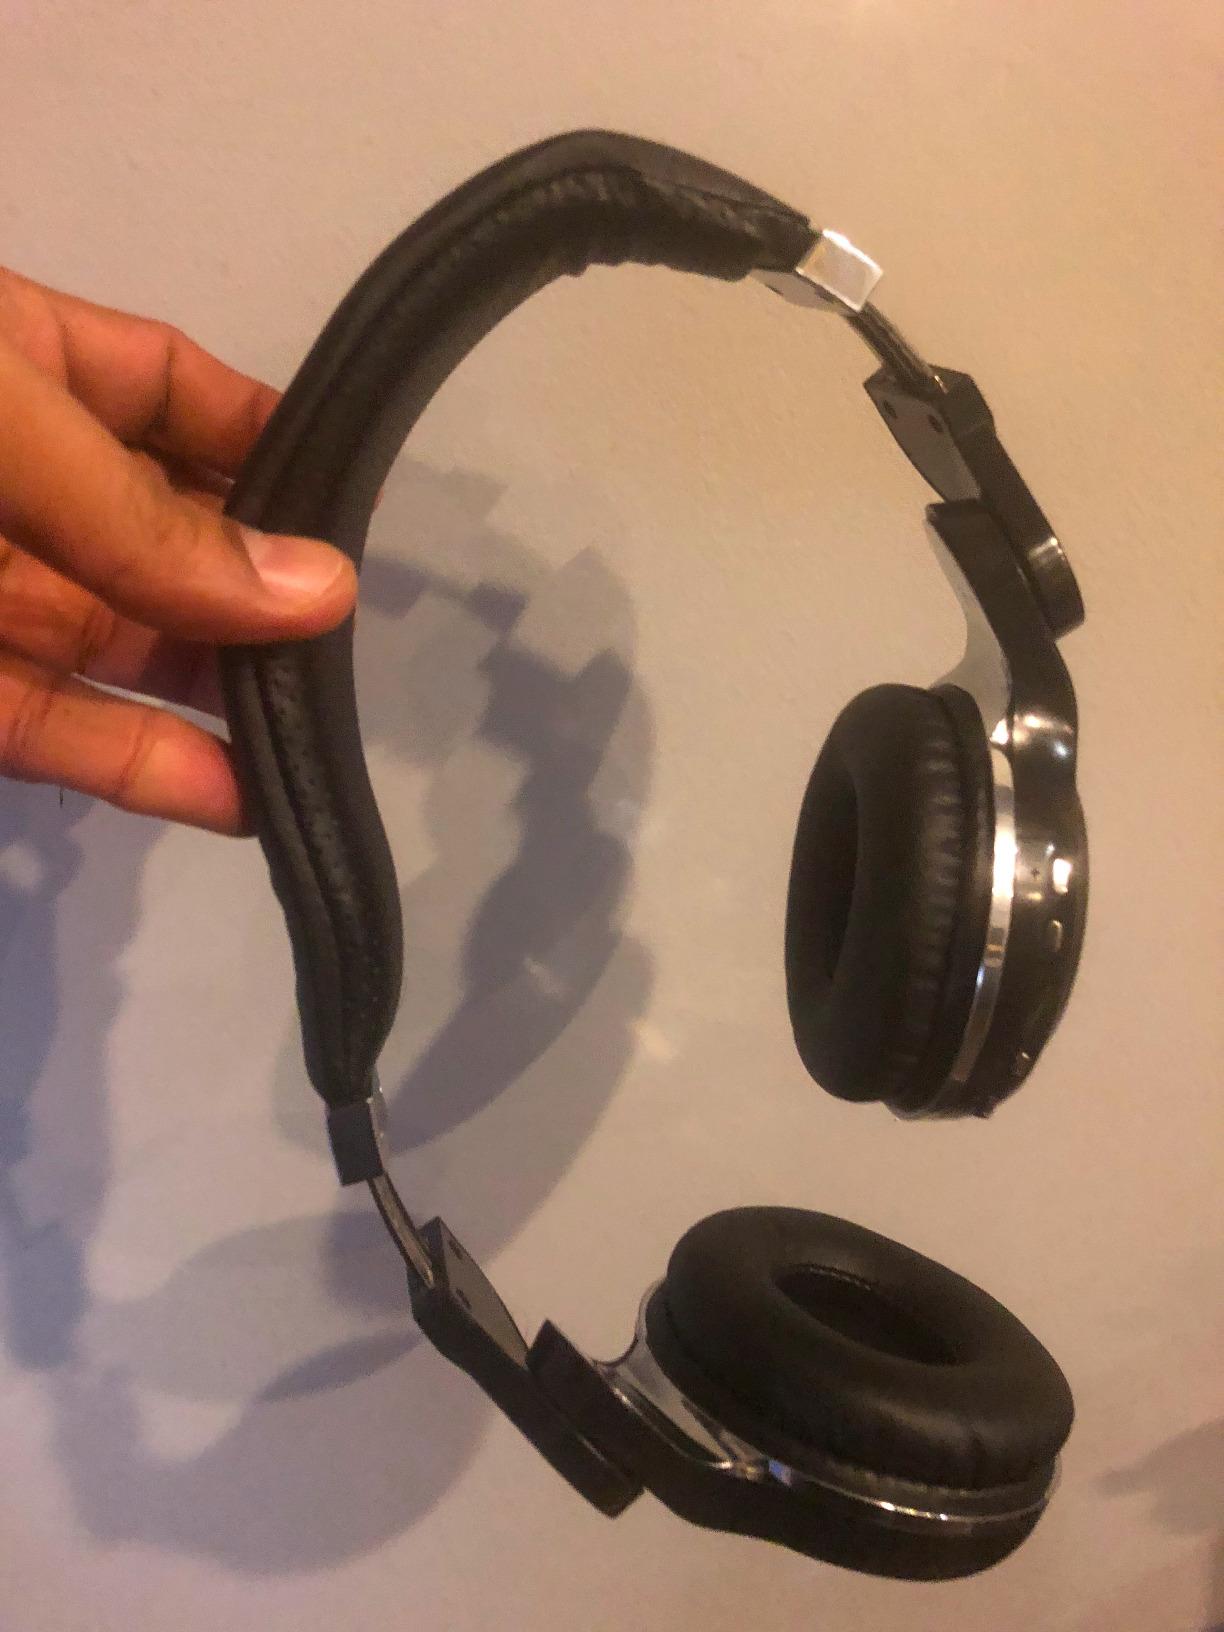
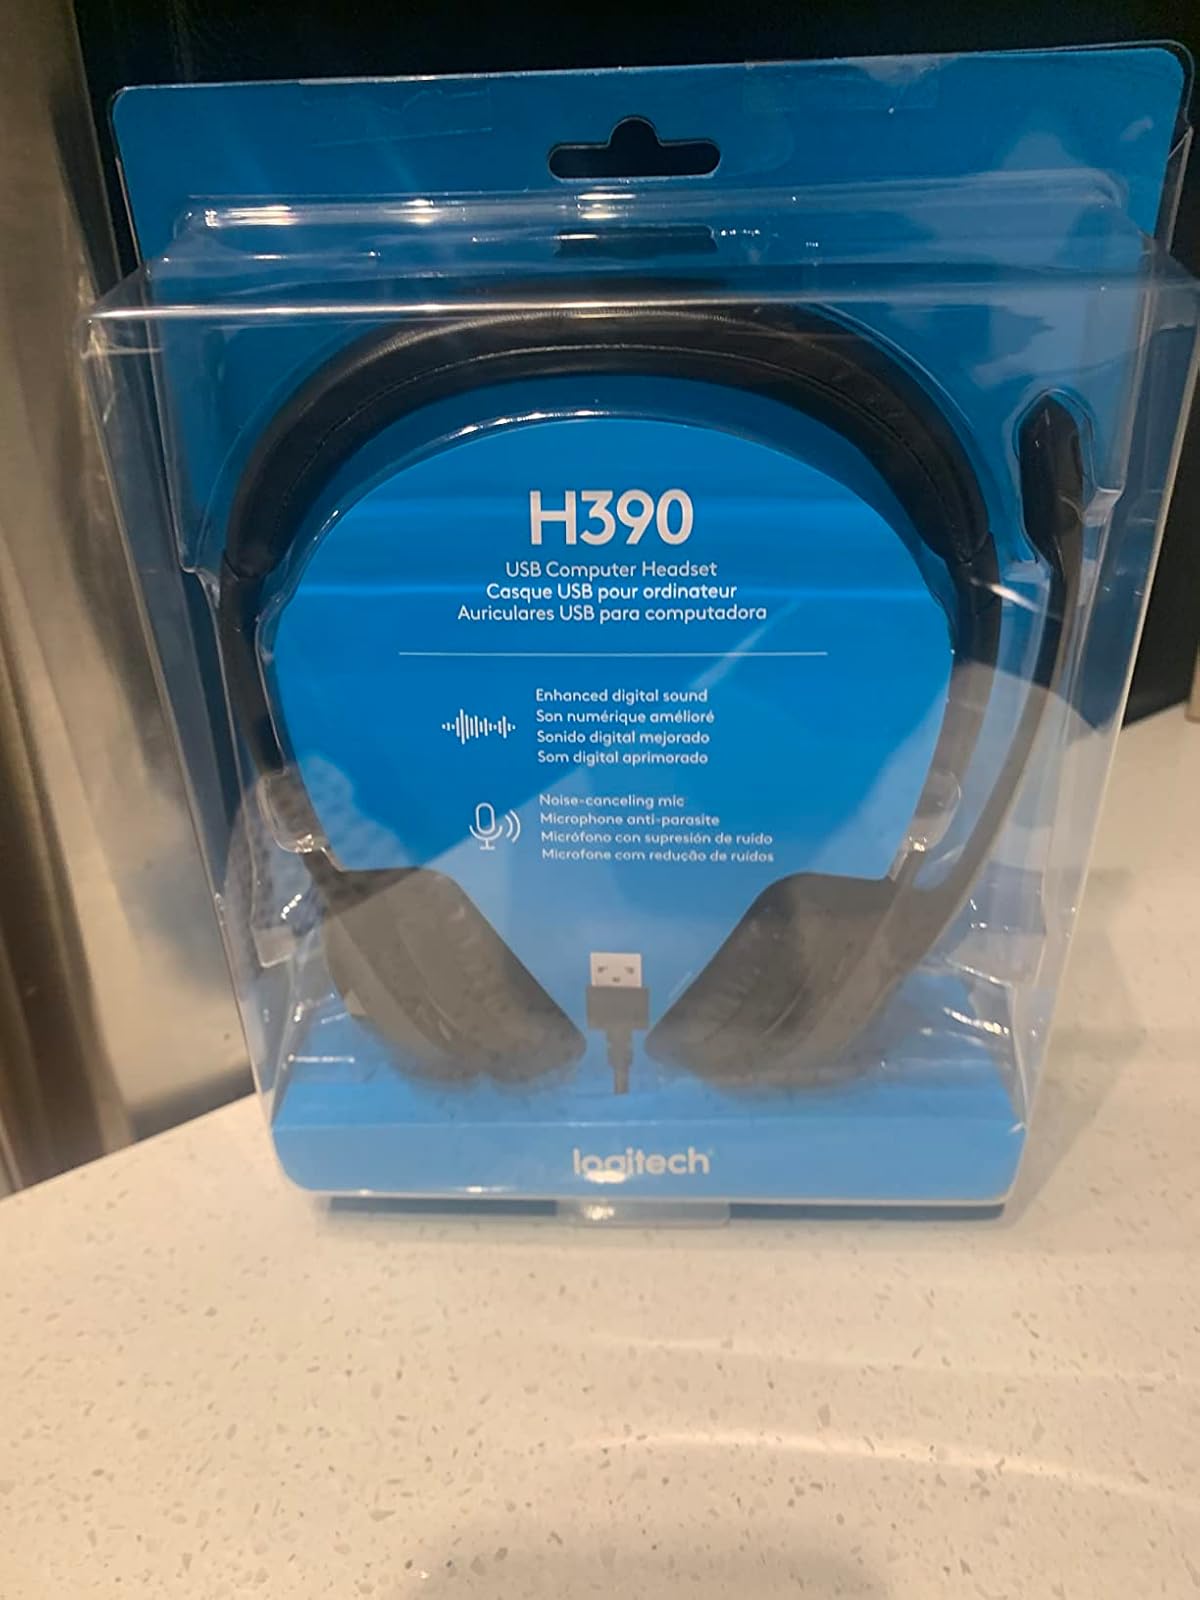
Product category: headphones
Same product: no